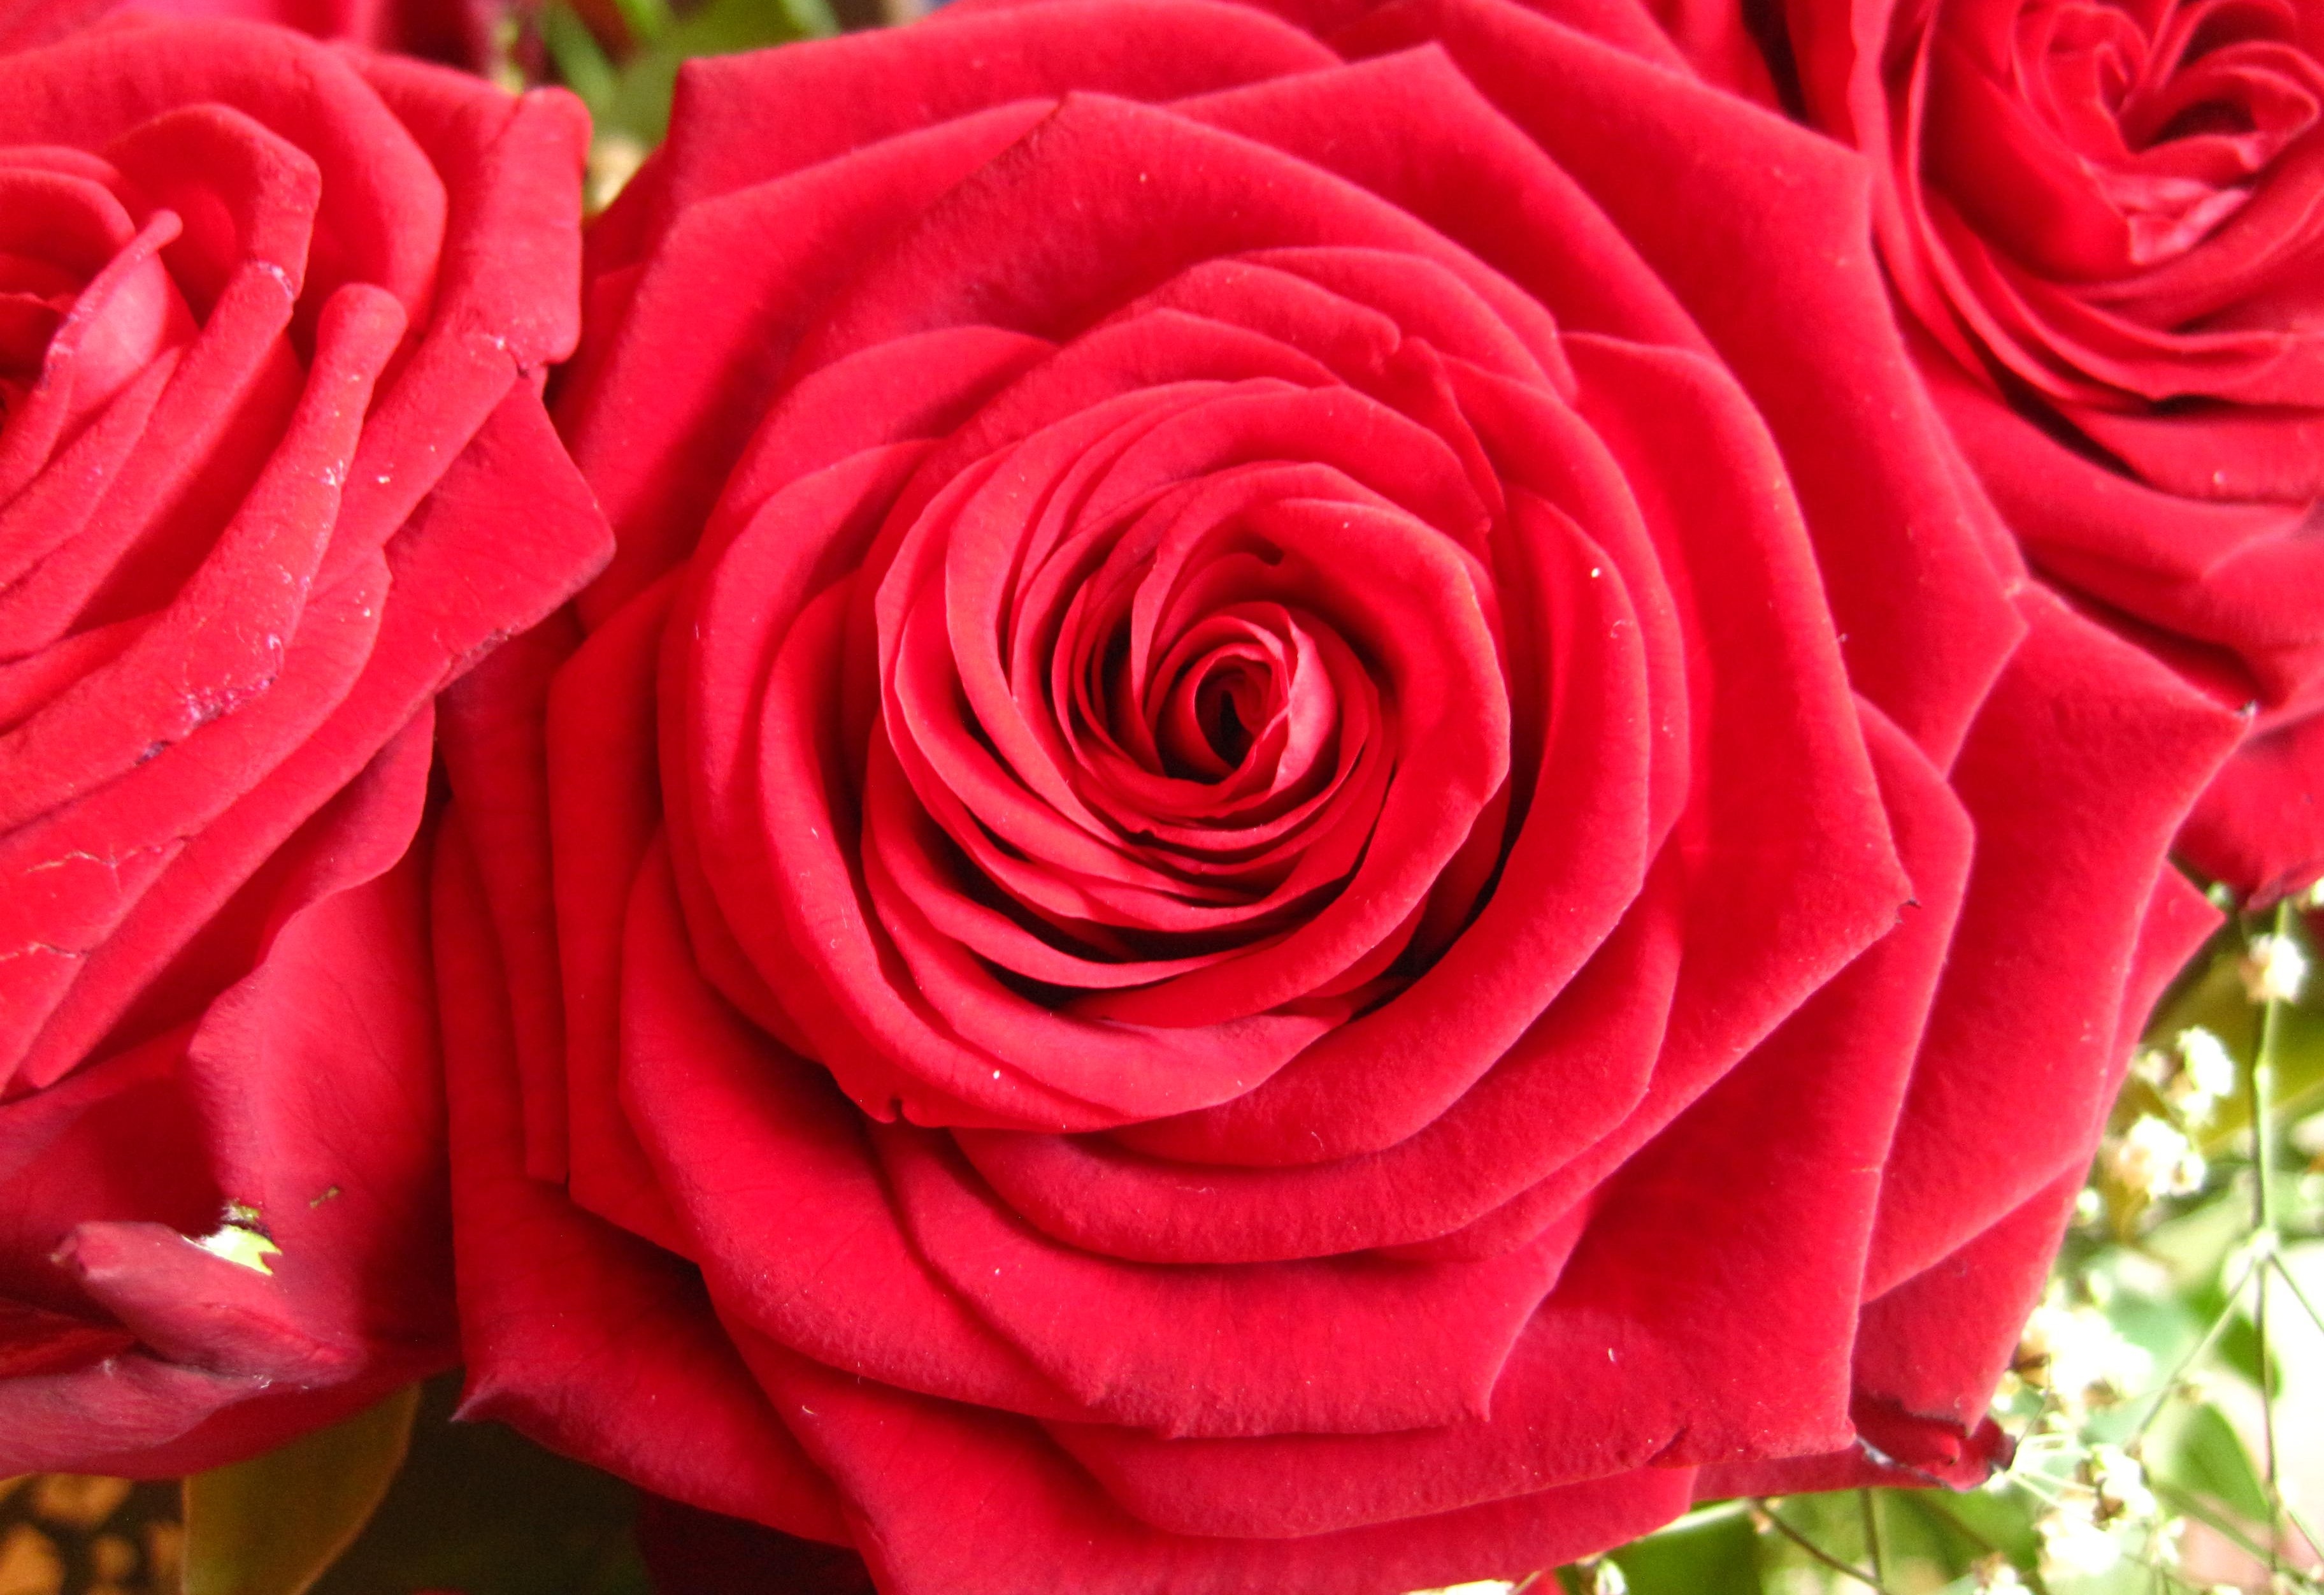
plant, flower, petal, rose, red, pink, close, flowers, roses, petals, floribunda, rose bloom, blossomed, i love you, flowering plant, garden roses, rose family, red roses, queen of flowers, the love flower, baccarat, land plant, rosa centifolia, rose order